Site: brandenburg
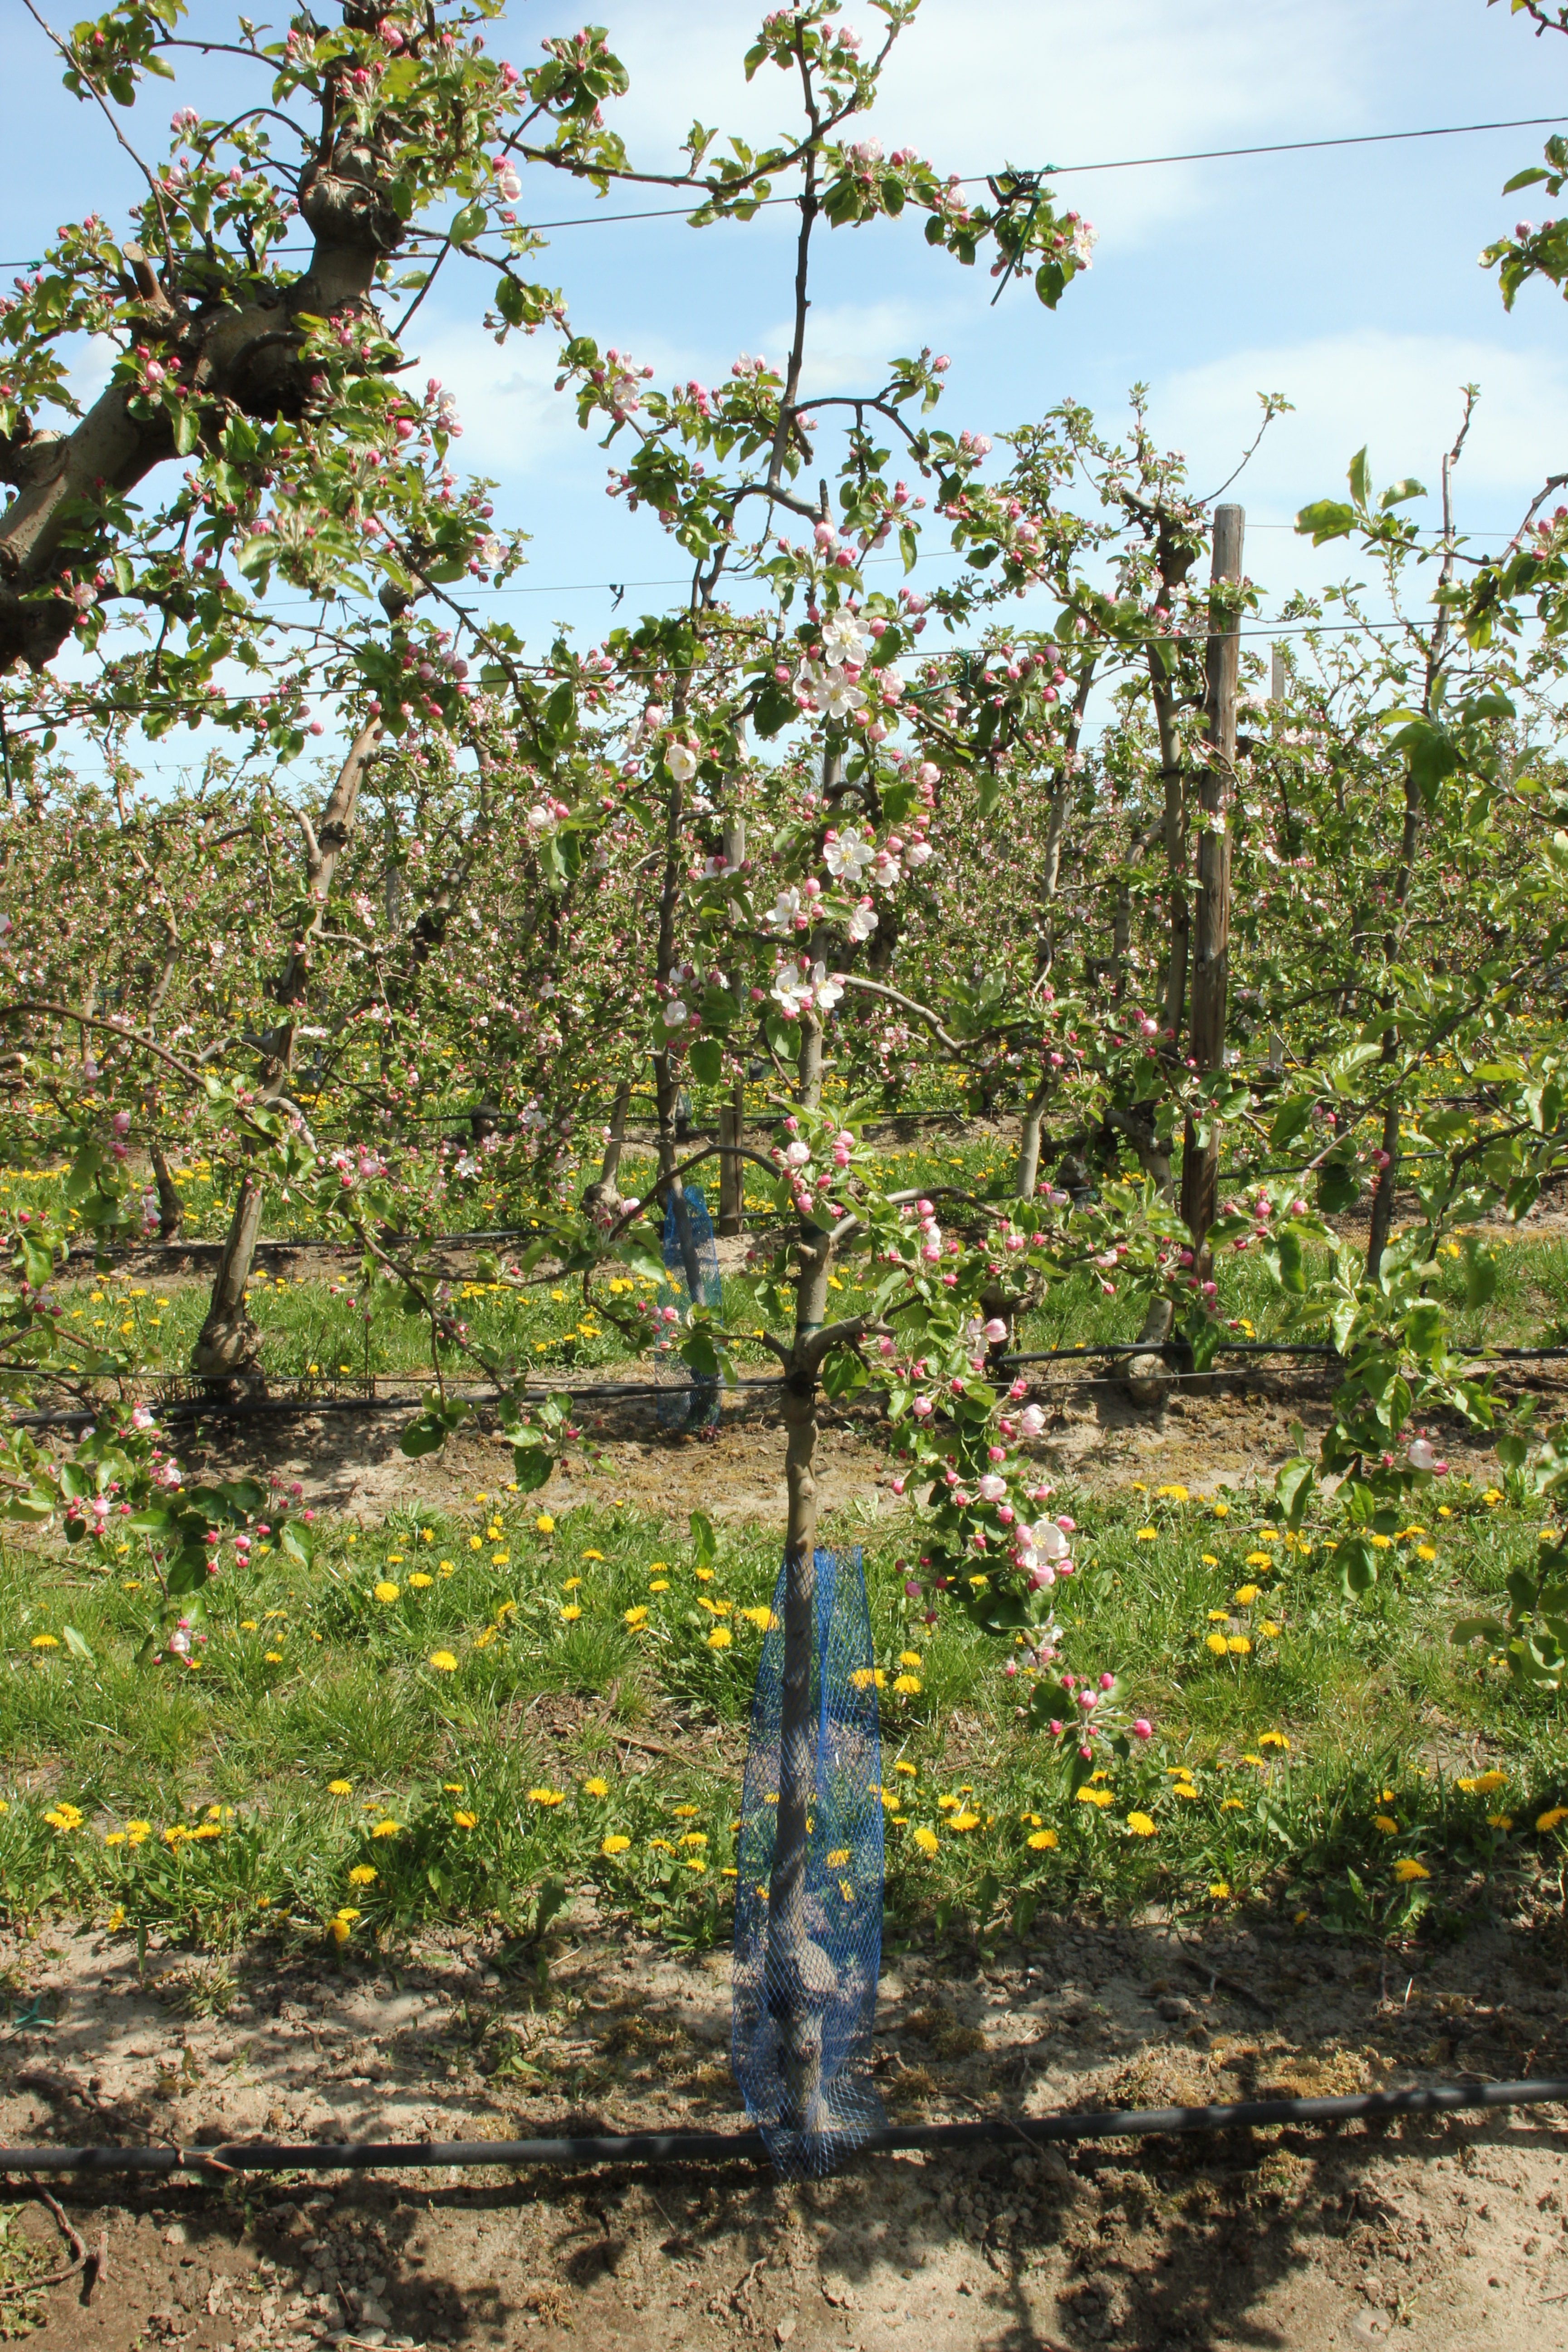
Growth stage (BBCH 57): Inflorescence emergence